Mercedes-Benz Citaro

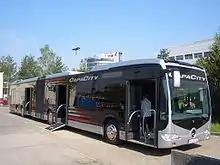

Since 2015, Aachen Transport runs a battery-powered Citaro articulated bus as a test in scheduled operation. The vehicle was converted in 2014 from a hybrid bus to a battery bus. They removed all diesel components and installed 1300 traction batteries with a total capacity of approximately 180 kWh. The axle loads remained unchanged. The vehicle has four wheel hub motors with 60 kW continuous power on the second and third axle and has a range of more than . The conversion was carried out as part of the EU project Civitas (Cleaner and better transport in cities) and was funded by the Aachen Transport Association to 75 percent. The costs for the hardware (e.g. batteries) amounted to approximately 700,000 euros.